Shmuel Herzfeld

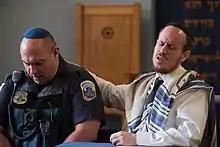
Rabbi Shmuel Herzfeld with a D.C. police officer

In December 2014 under Herzfeld's leadership, the Ohev Sholom Makor Chaim Mikvah opened to the public. The mikvah is a modern, clean, and fully accessible mikvah open to the entire community.